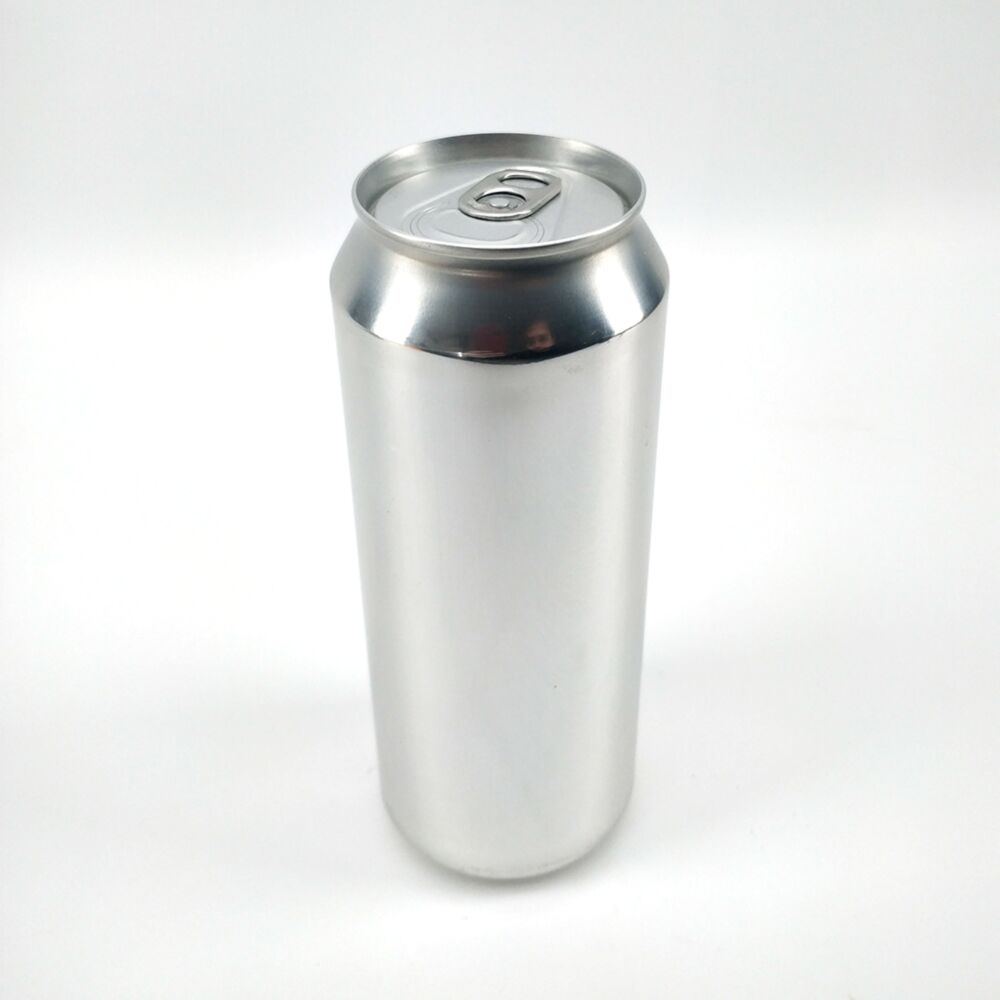
Label: metal